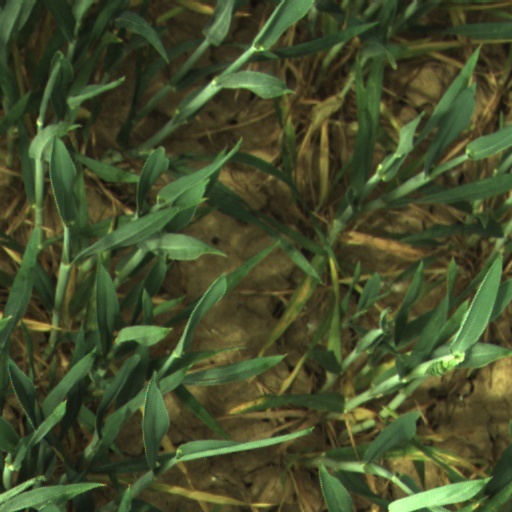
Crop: wheat